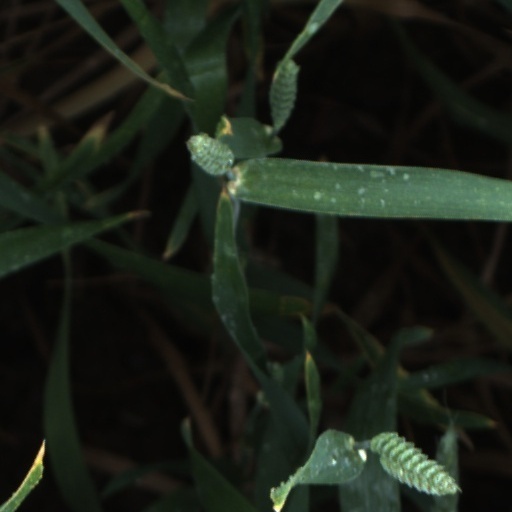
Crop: wheat